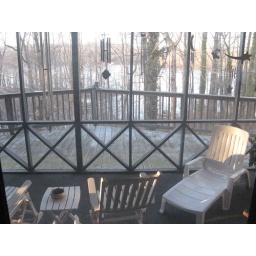
lake house deck in the evening  3-6-10 pt.2 003